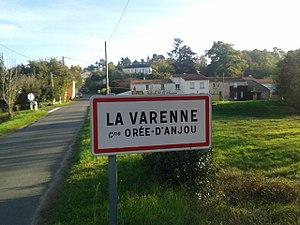
Panneau d'entrée dans La Varenne, commune de l'Orée d'Anjou (depuis 2015), Maine-et-Loire
La Varenne est une ancienne commune française située dans le département de Maine-et-Loire, en région Pays de la Loire, devenue le 15 décembre 2015 une commune déléguée au sein de la commune nouvelle d'Orée d'Anjou.